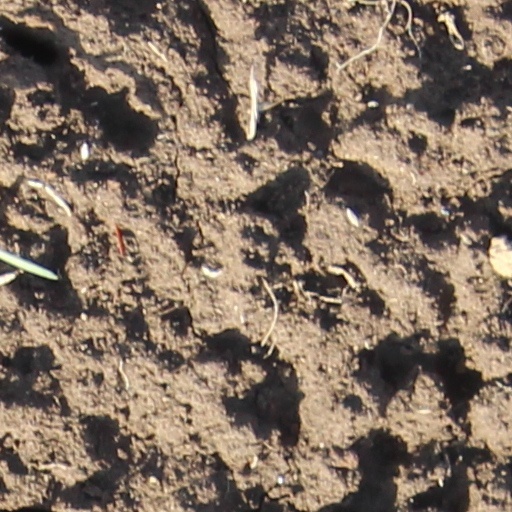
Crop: wheat